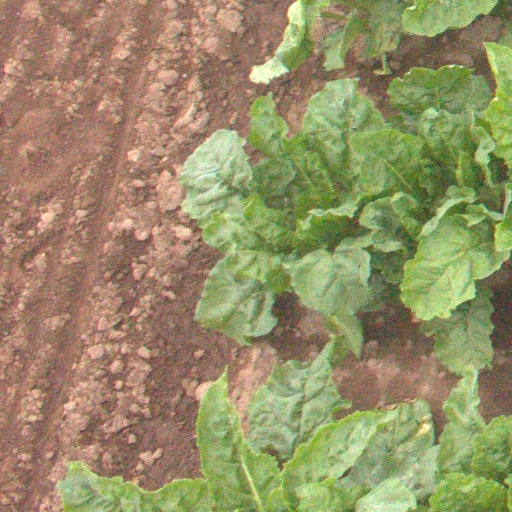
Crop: sugar beet